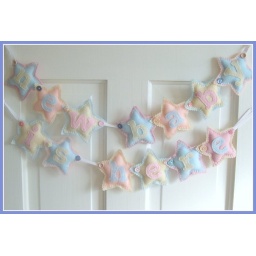
a pretty pair of banners in cream, pink and blue stating 'new baby is here'.